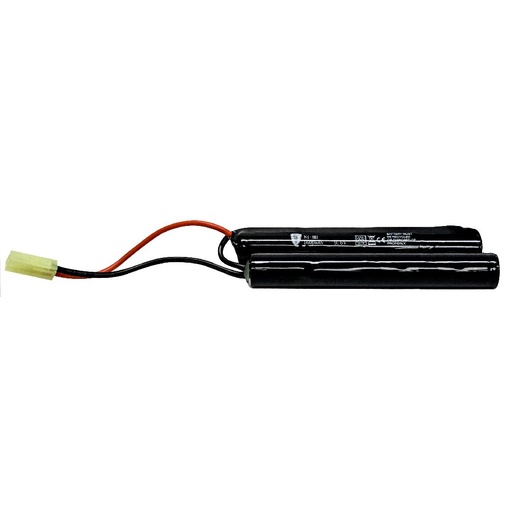
Umarex Elite Force 9.6V NIMH 1600 Nunchuck-Style Battery
Brand: Umarex
Category: Sporting Goods > Outdoor Recreation > Hunting & Shooting > Airsoft > Airsoft Gun Parts & Accessories > Airsoft Gun Batteries